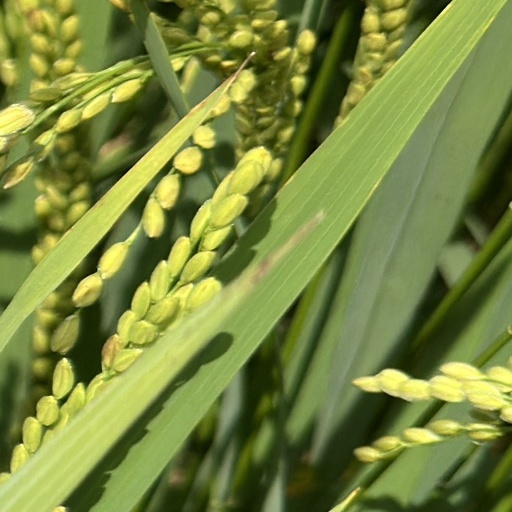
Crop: rice